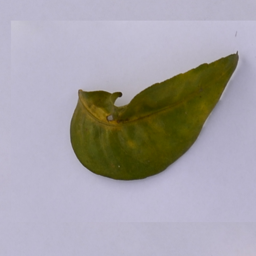
Plant part: leaf
Disease: greening